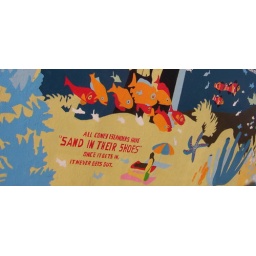
sand in their shoes